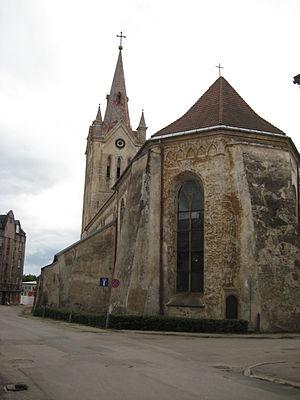
Les villes de Lettonie sont des entités territoriales qui portent le nom officiellement de ville. Elles sont ainsi en 2010 au nombre de 76. Le tableau ci-dessous énumère toutes les villes de Lettonie avec les données des recensements de 1989, de 2000 et de 2010. Les 9 premières villes du pays ont le statut particulier de la ville de la république.